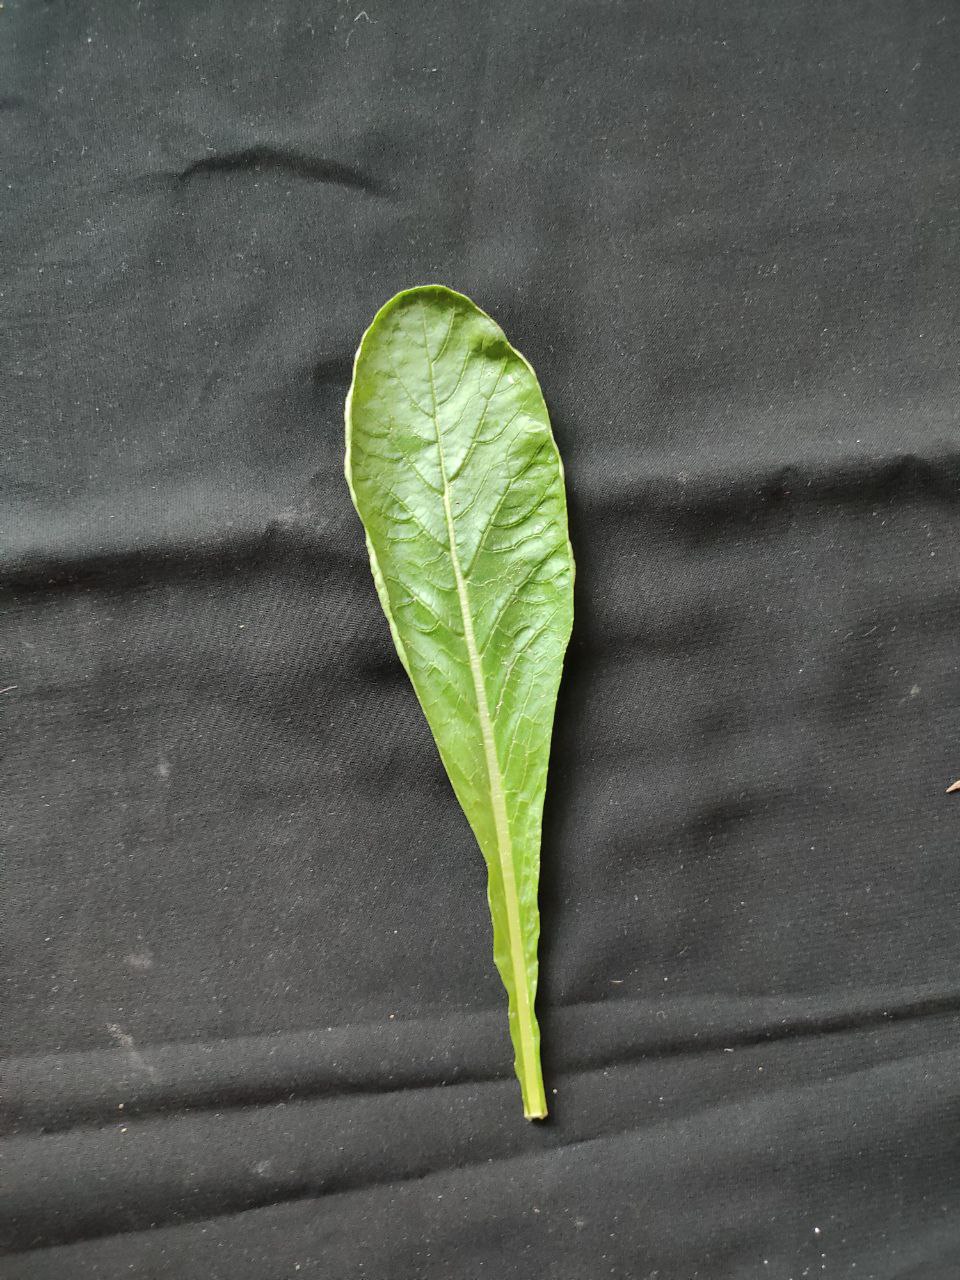
Label: Fresh leaf